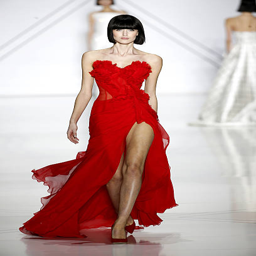
a model walks the runway during the show as part .